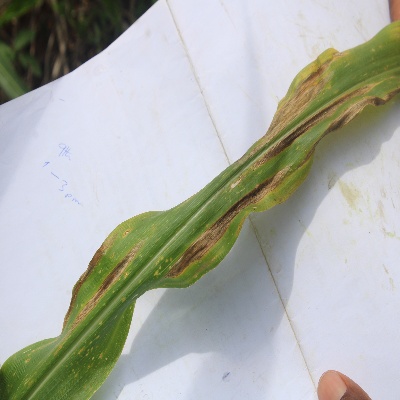
Crop: Maize
Condition: leaf blight